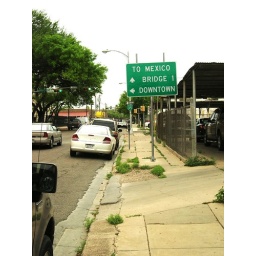
street sign in laredo - awesome.